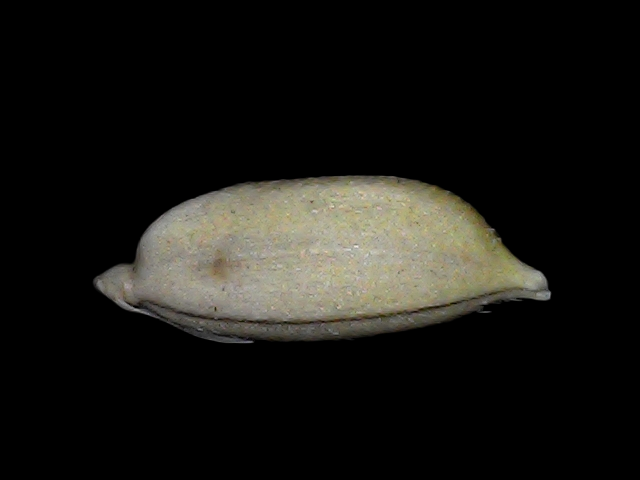
Rice variety: Bd34